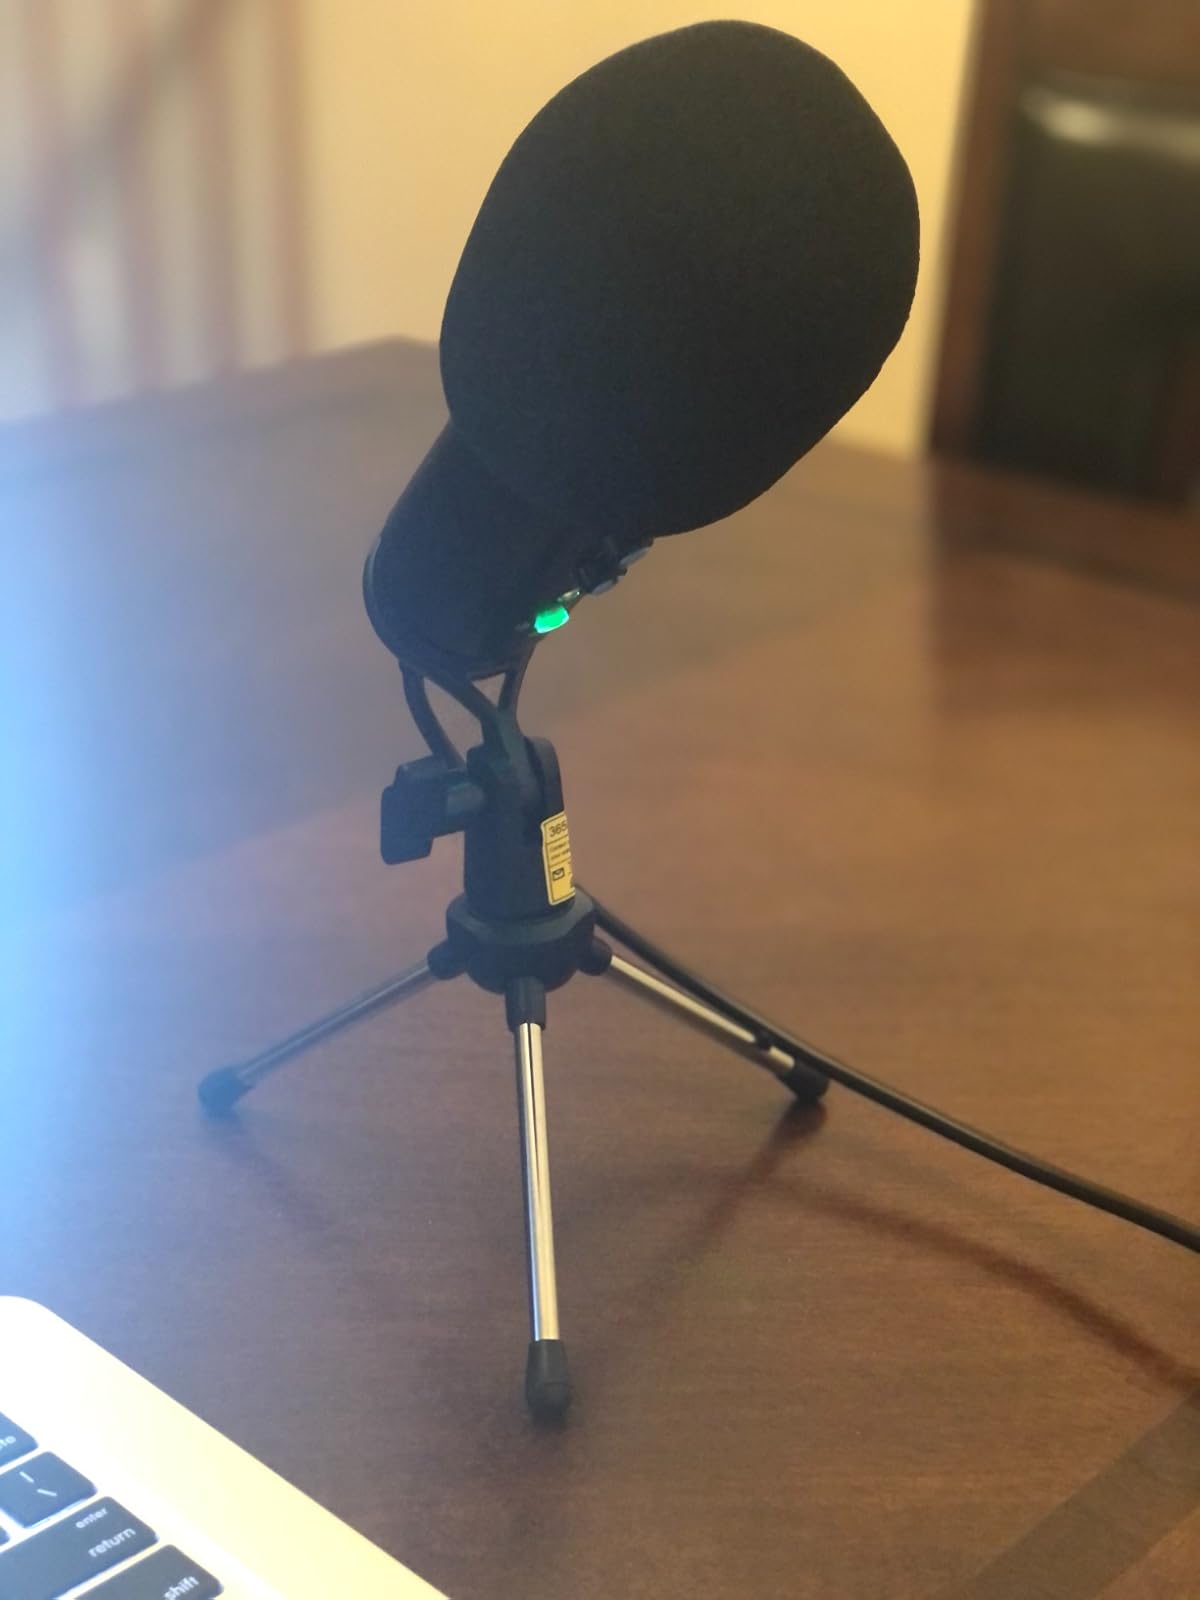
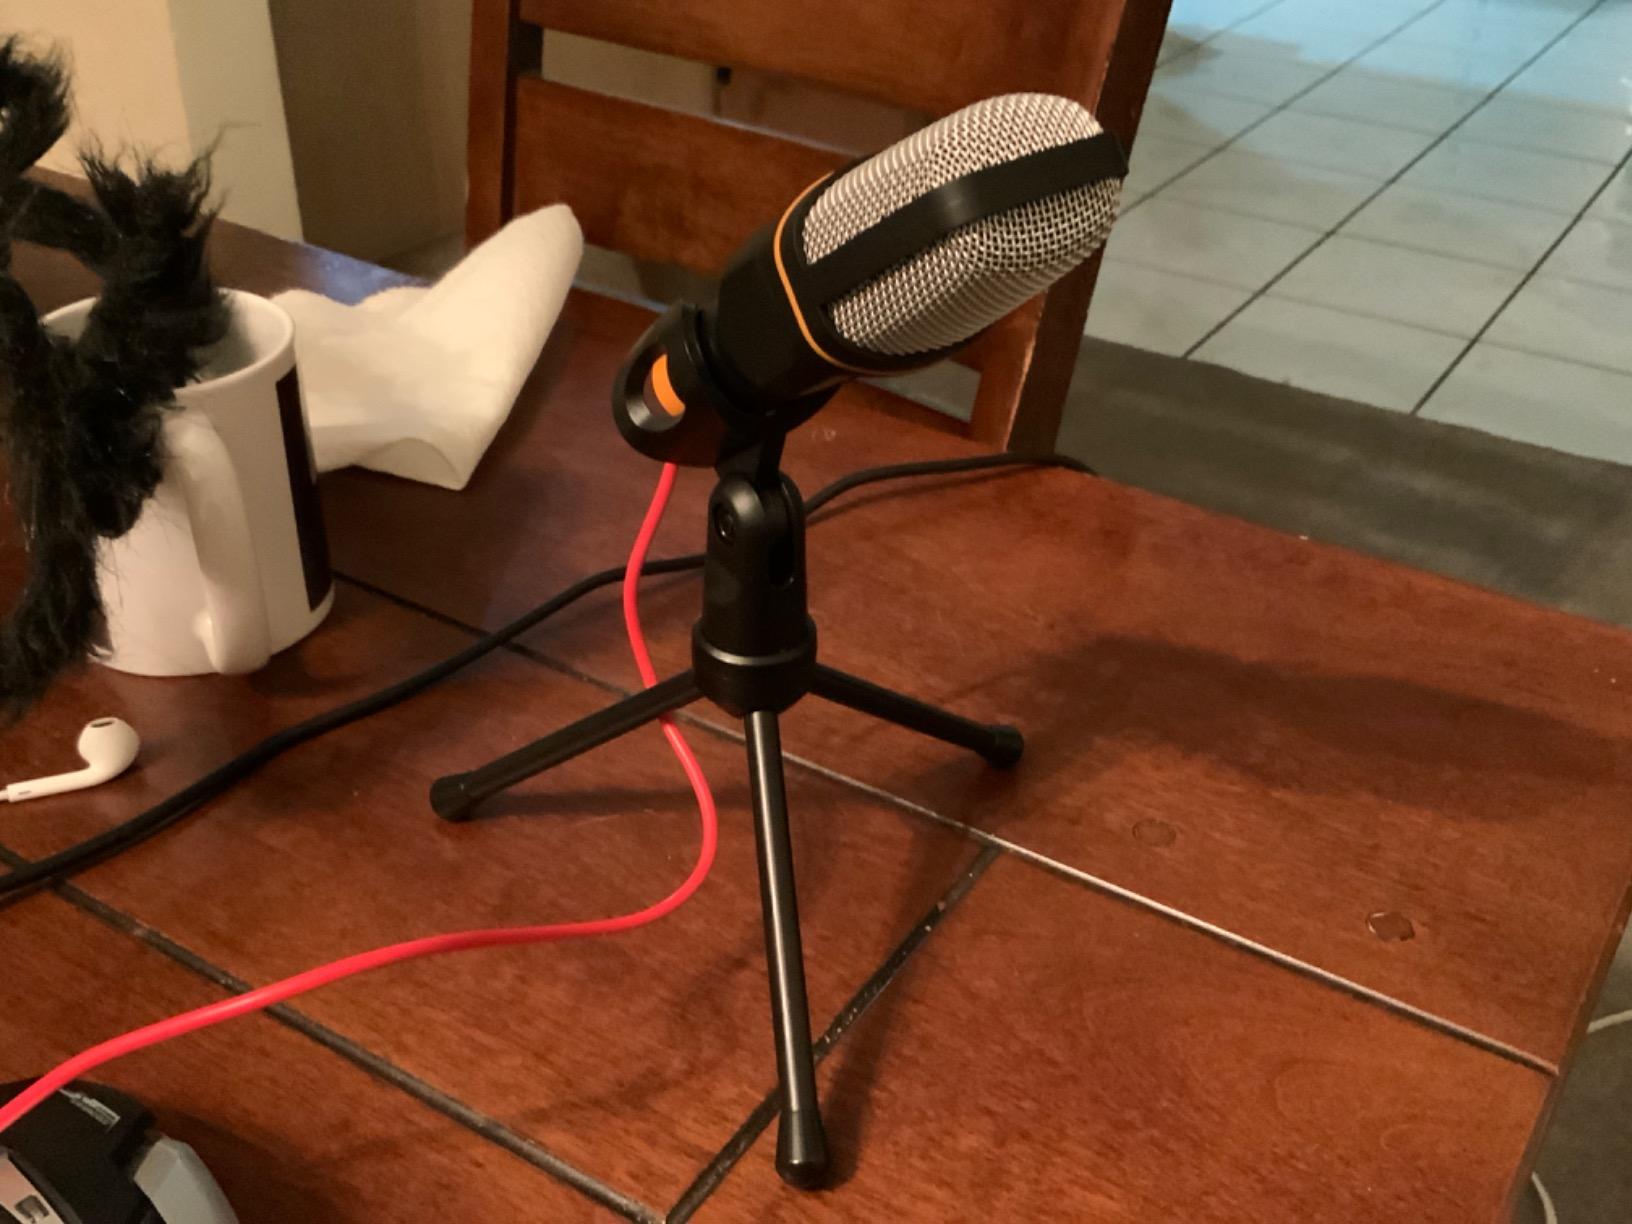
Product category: microphone
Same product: no